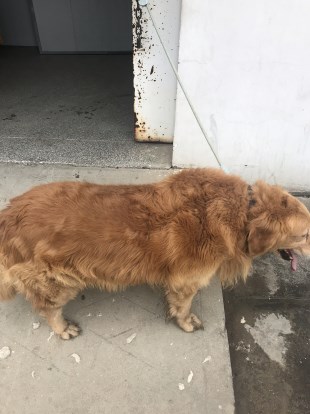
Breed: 5355-n000126-golden_retriever